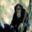
Label: chimpanzee